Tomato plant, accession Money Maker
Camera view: horizontal (90 deg, fisheye); turntable rotation: 90 degrees
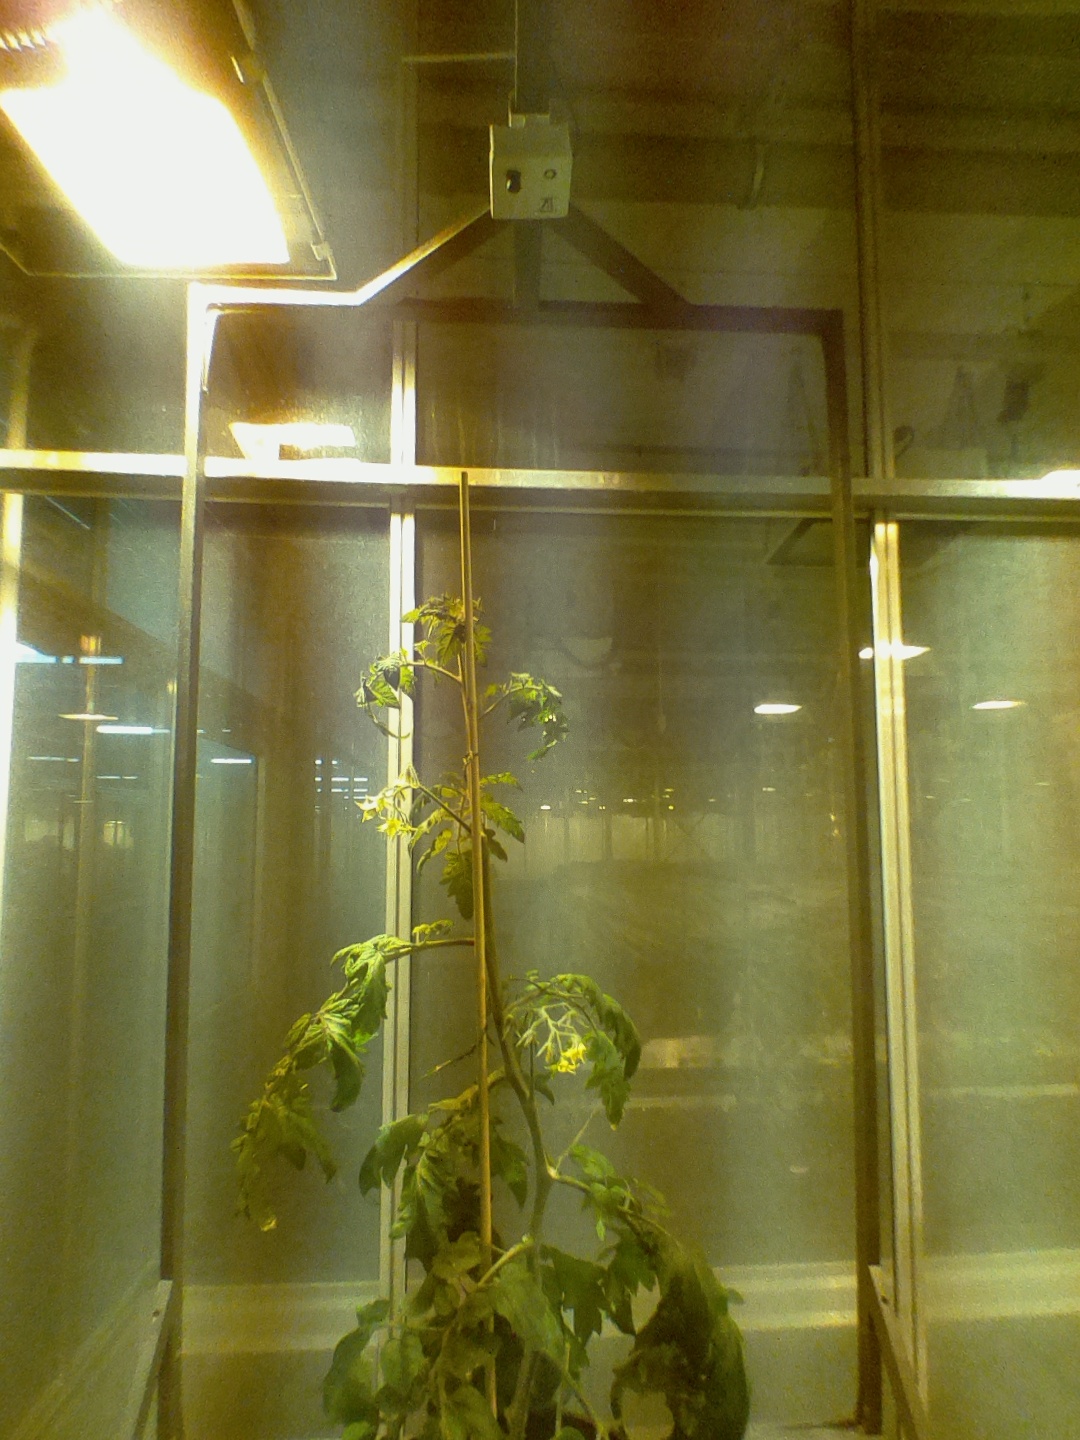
BBCH growth stage 69: End of flowering, 90%-100% of flowers open, more petals falling